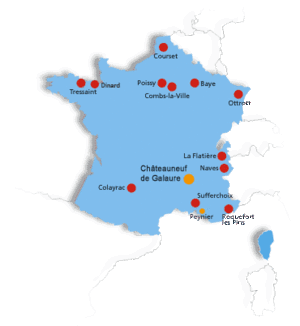
Les Foyers de Charité en France Métropole + DOM TOM
Les Foyers de charité, fondés en 1936 par Marthe Robin aidée par le père Georges Finet, sont des communautés qui rassemblent des laïcs, hommes et femmes, célibataires ou mariés, et des prêtres. À l’exemple des premiers chrétiens, ils vivent ensemble et mettent en commun leurs biens et leurs compétences. La prière y tient une place prépondérante. Leur mission principale est de contribuer à la « nouvelle évangélisation » par le moyen de retraites spirituelles. Ils font partie de l'Église catholique.